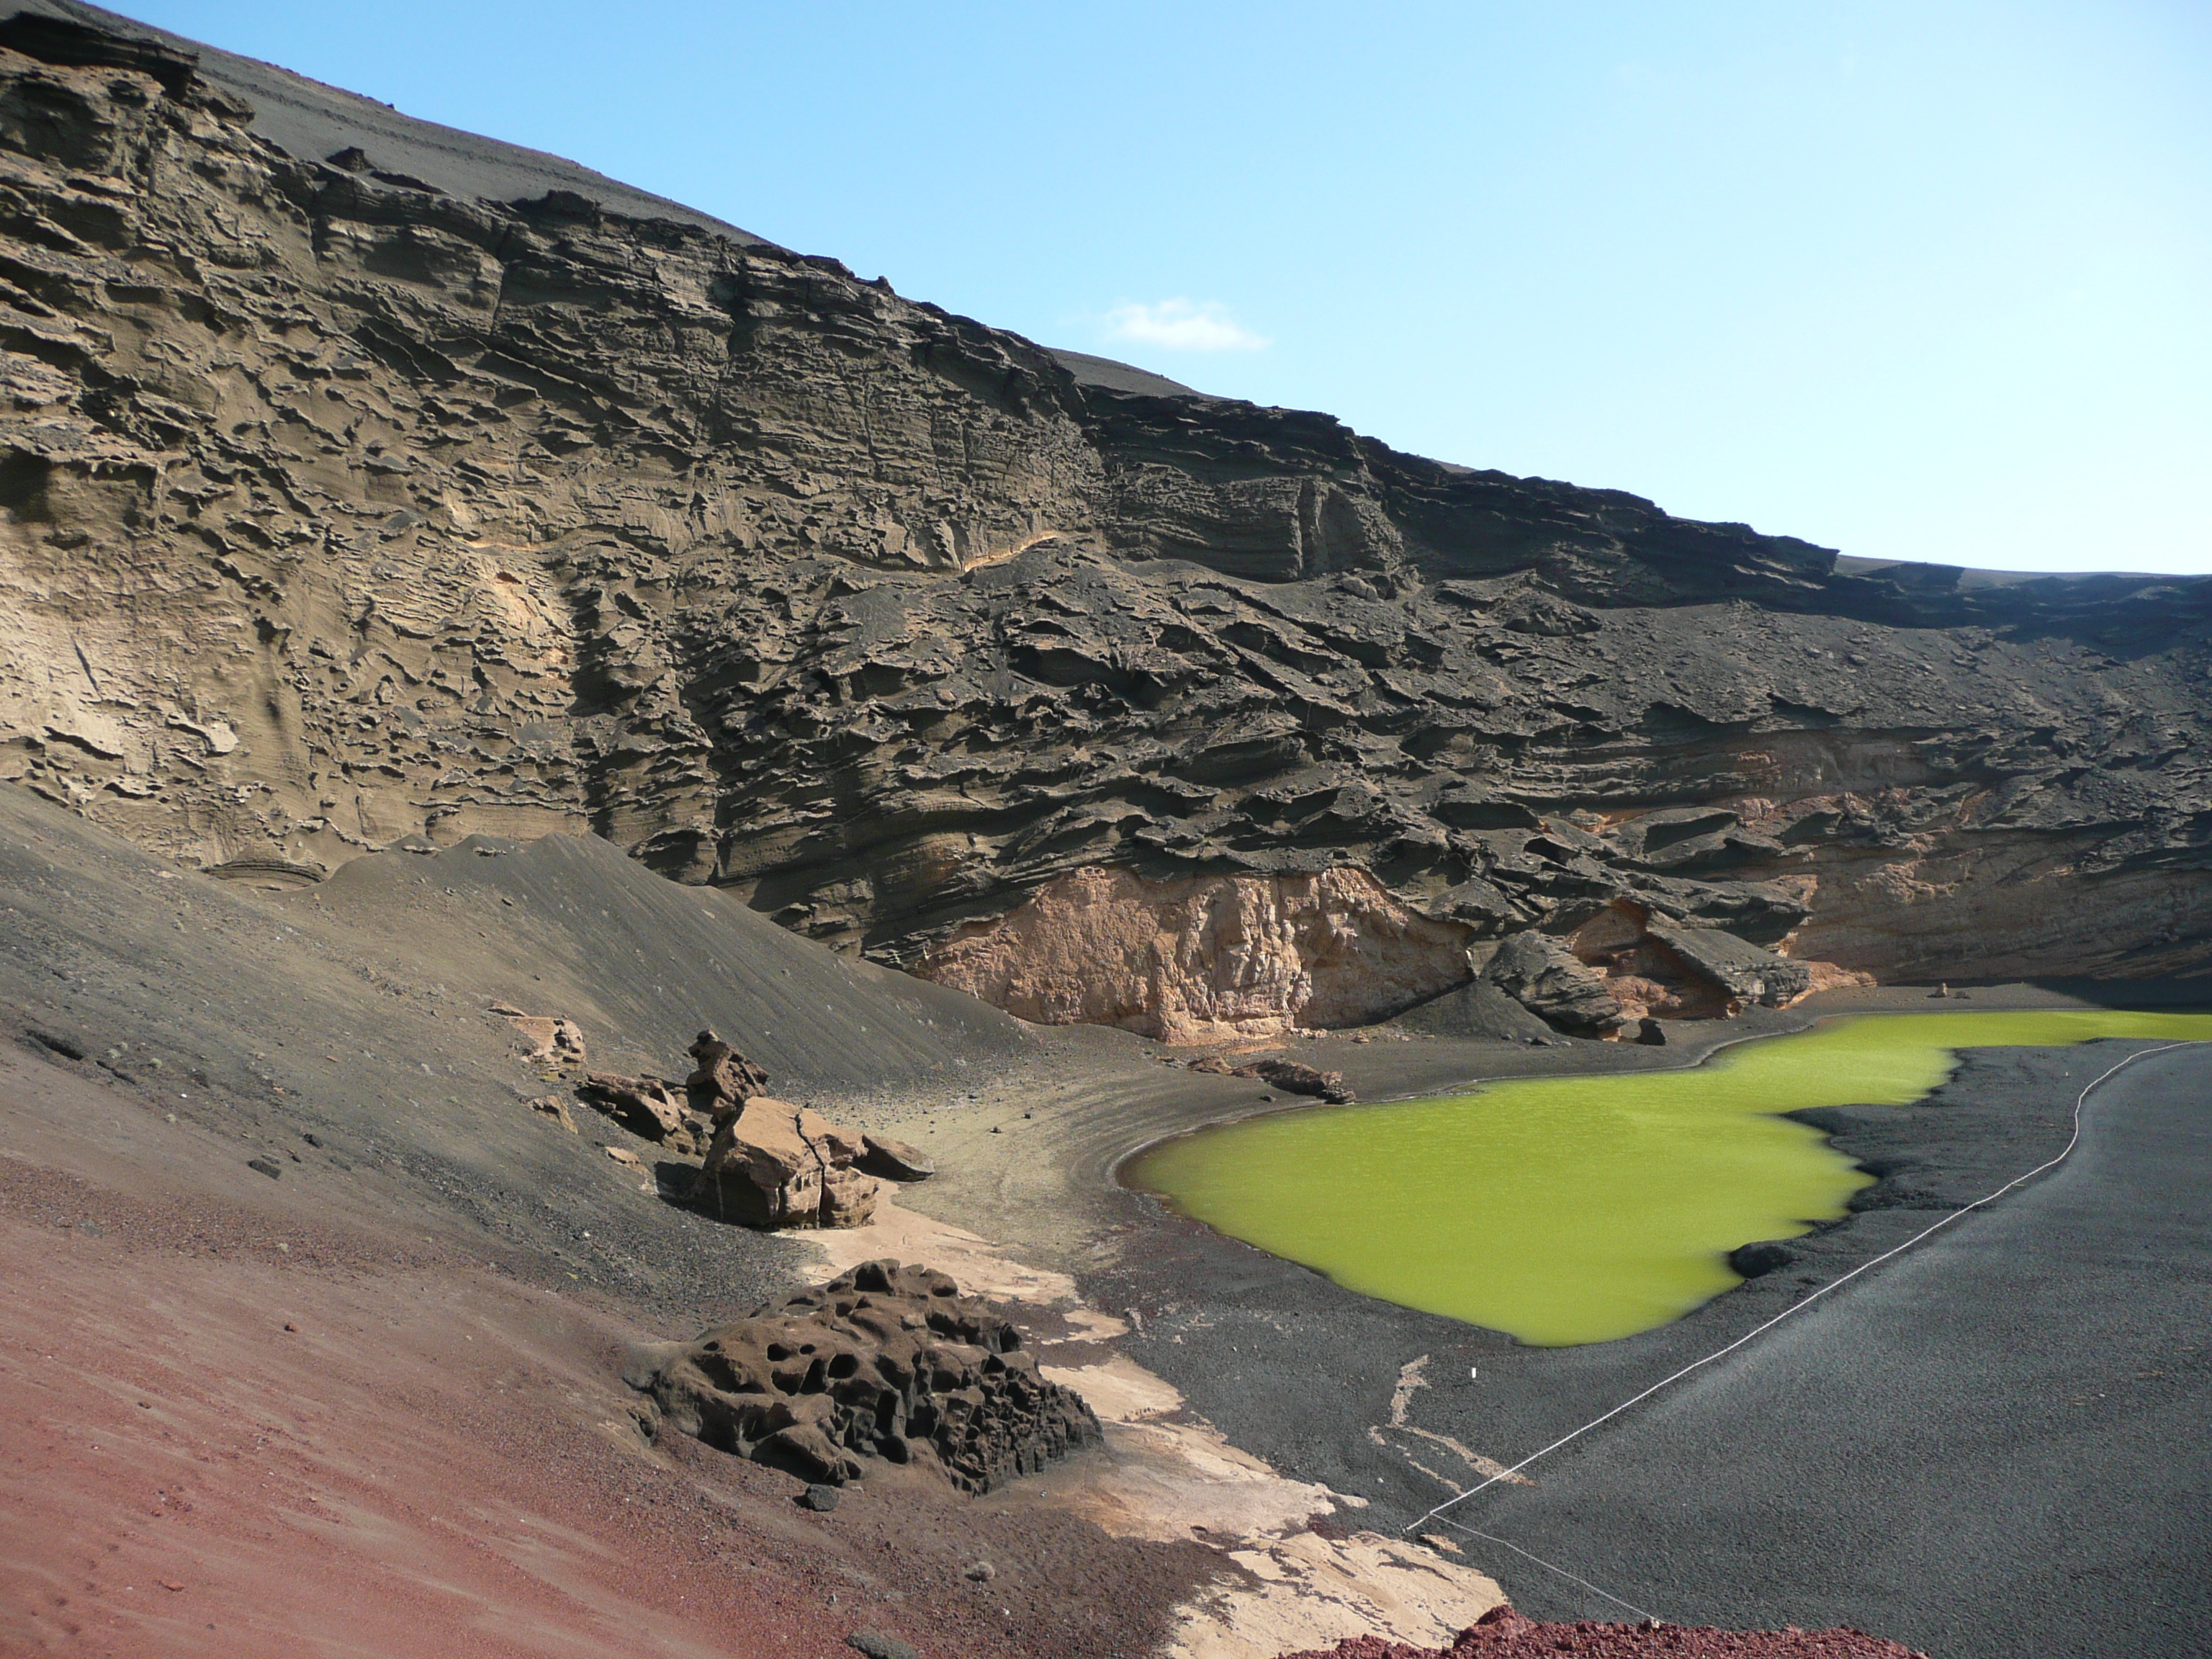
beach, landscape, sea, coast, water, nature, rock, mountain, sky, lake, valley, cliff, green, seaweed, holiday, soil, terrain, stones, bank, geology, badlands, plateau, mood, idyll, cape, wadi, lanzarote, landform, sand beach, aerial photography, natural environment, geographical feature